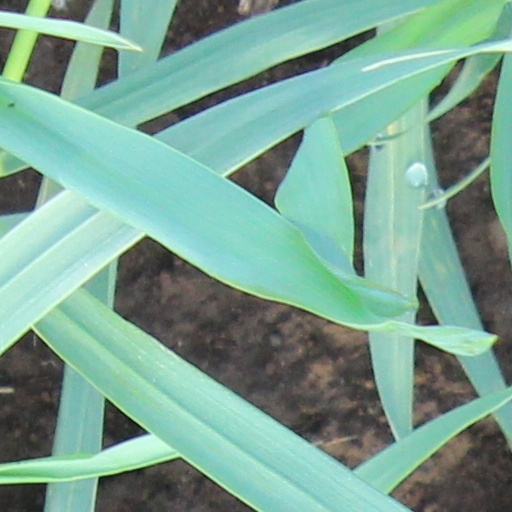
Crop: wheat